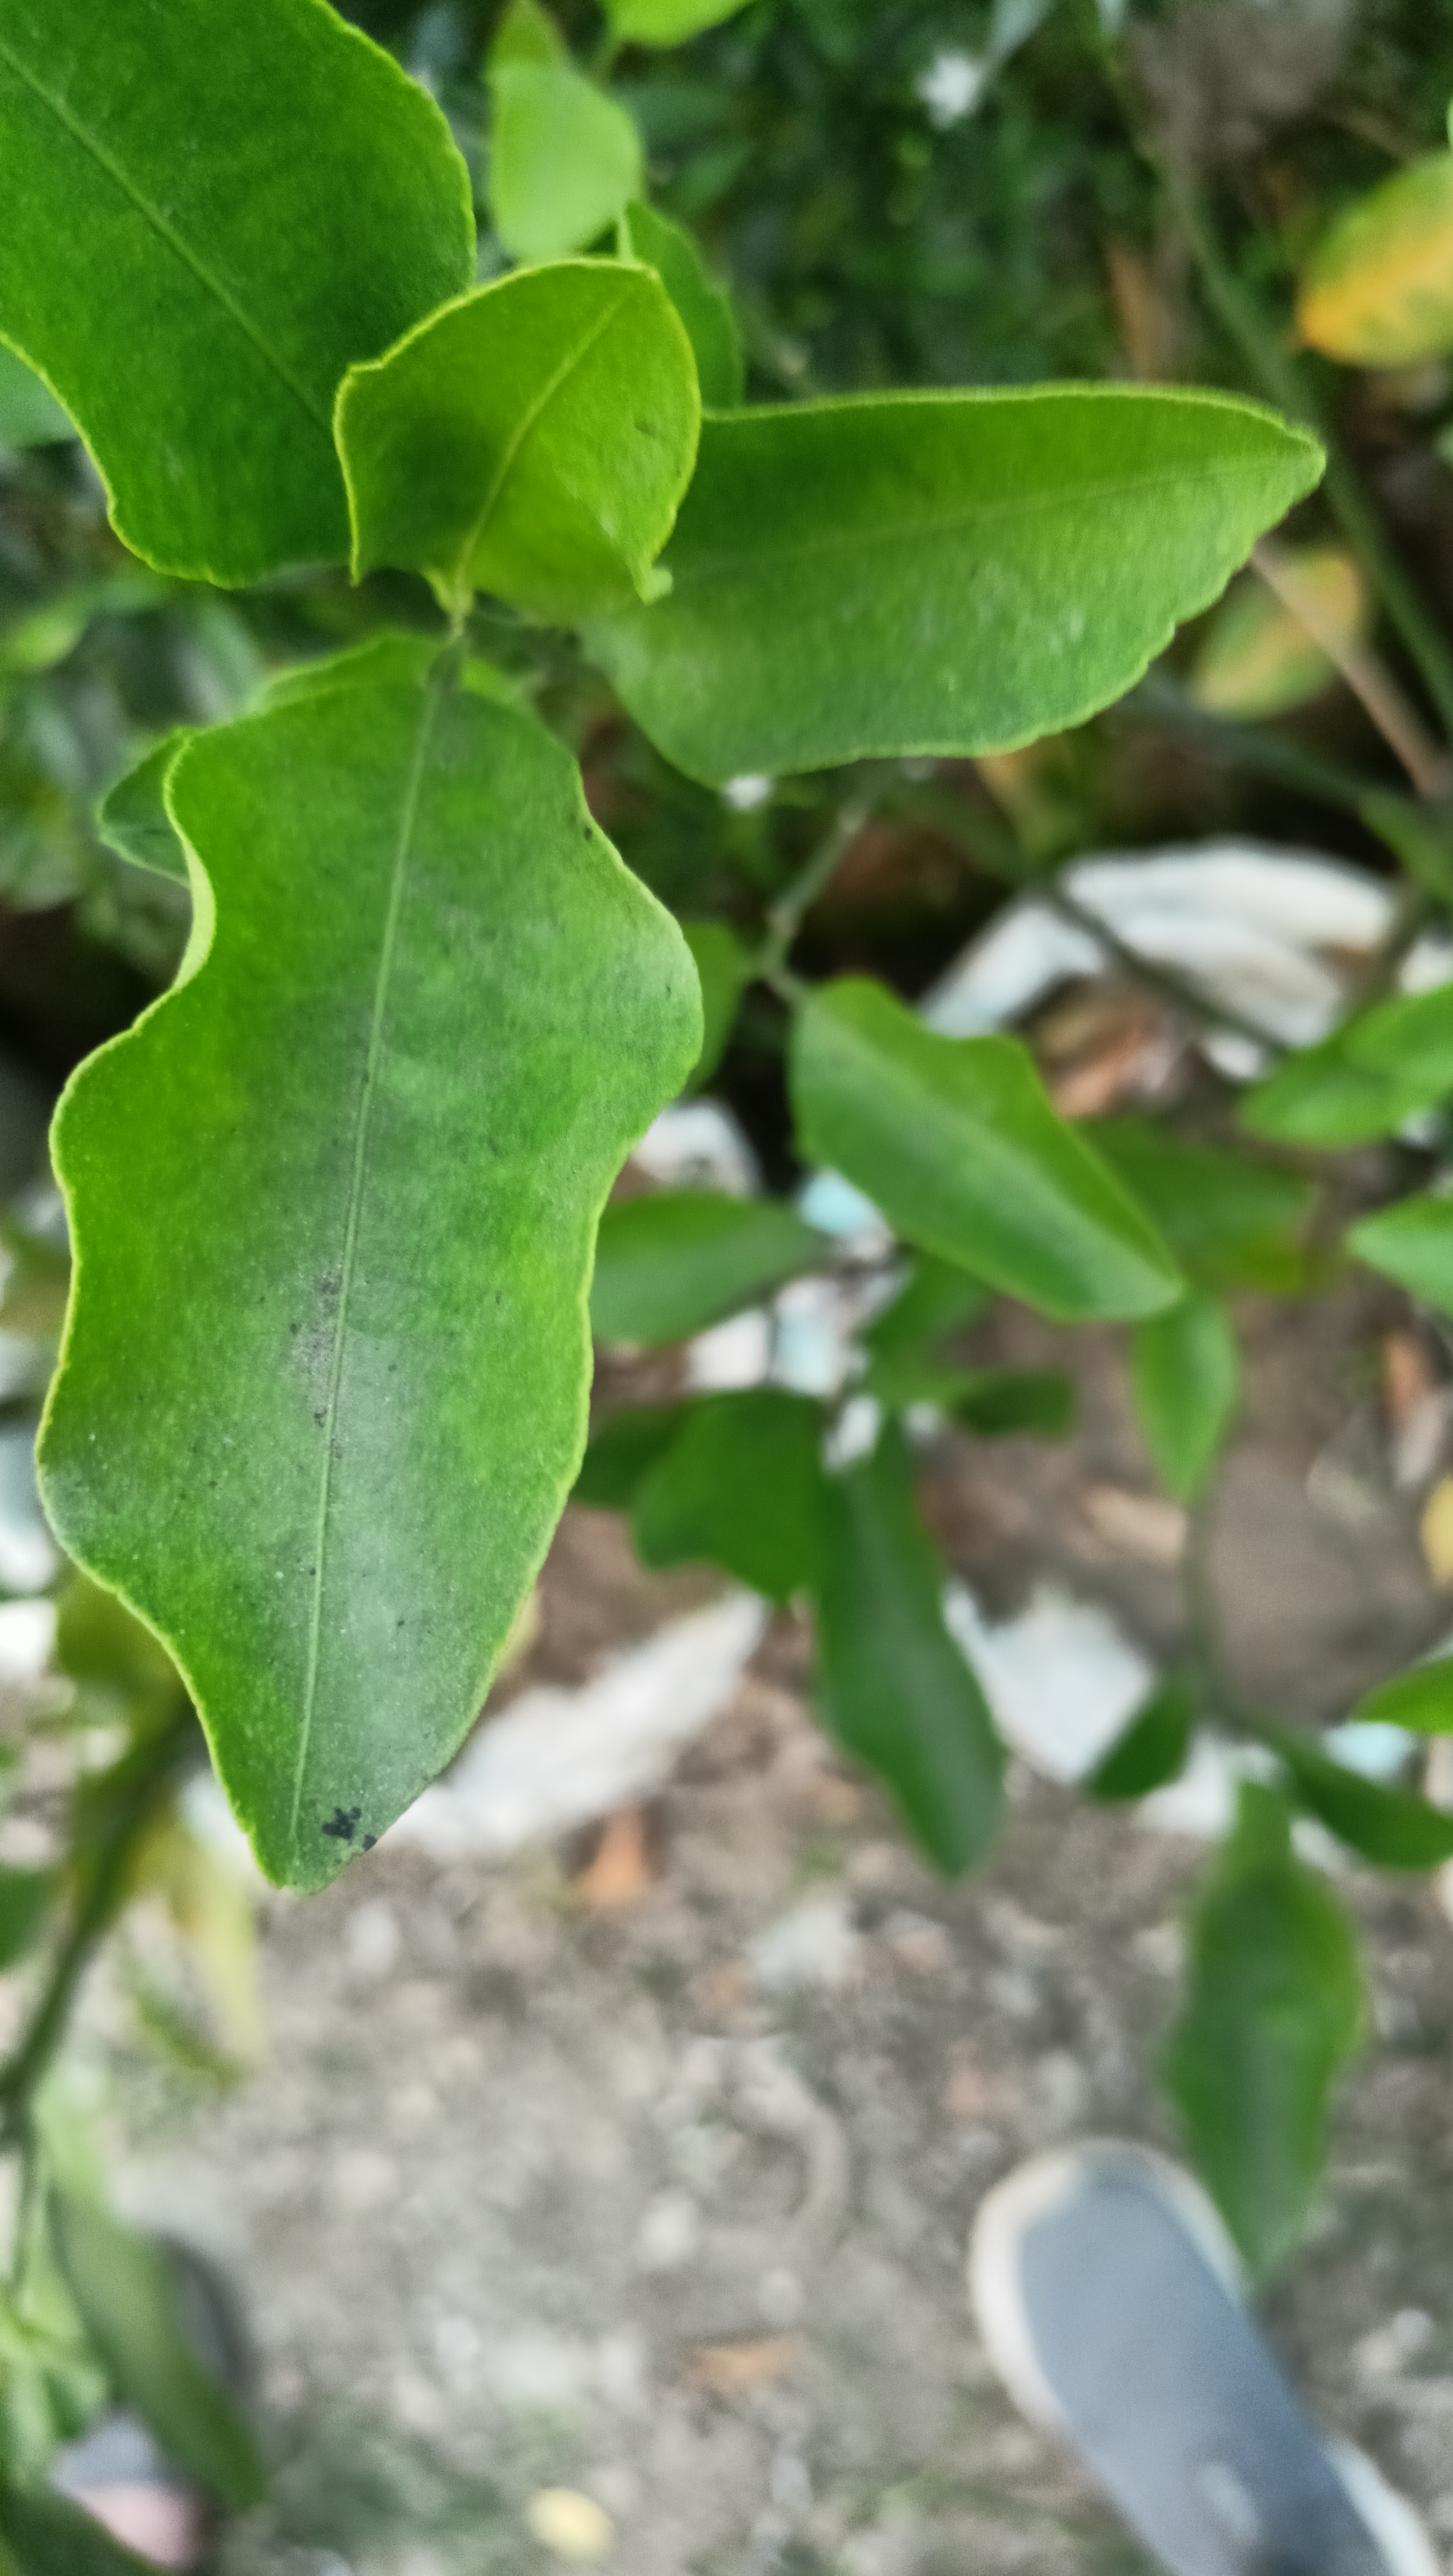
Mandarin leaf variety: Darjeling